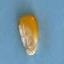
Maize quality: Bad